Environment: lab
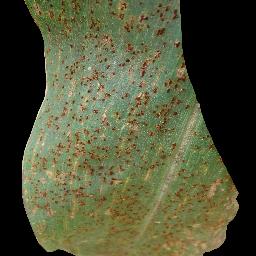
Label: common_rust